Climate change mitigation

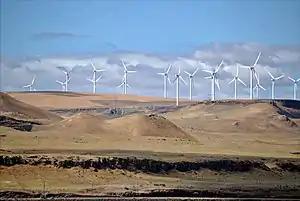
The Shepherds Flat Wind Farm is an 845 megawatt (MW) nameplate capacity, wind farm in the US state of Oregon. Each turbine is a nameplate 2 or 2.5 MW electricity generator.

Regions in the higher northern and southern latitudes have the greatest potential for wind power. Offshore wind farms are more expensive. But offshore units deliver more energy per installed capacity with less fluctuations. In most regions, wind power generation is higher in the winter when PV output is low. For this reason, combinations of wind and solar power lead to better-balanced systems.